HMS Rattler (1843)

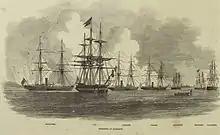
"Rattler" at the storming of Rangoon, 14 April 1852

On 28 August 1851 she was commissioned for service on the East Indies Station under Commander Arthur Mellersh, RN at Woolwich. While on station the Second Burmese war (10 January 1852 to 30 June 1853) erupted. She became the Flagship of Rear-Admiral Charles John Austen, RN. In March 1853, "Rattler" struck a sunken rock at Amoy, China and was severely damaged. She was beached at Tae-tan (today's Dadan Island, Lieyu Township, Kinmen County, Fujian, Republic of China (Taiwan)) for repairs. She was in action against junks near Namguan on 11 May 1853. On 5 April 1855 she was under Commander William Abdy Gellows, RN for service in China and the East Indies. On 4 August 1855, "Rattler", , and the fought a naval battle near Tai O village, Lantau, with Chinese pirates. She was ordered to return to Home Waters in early 1856.